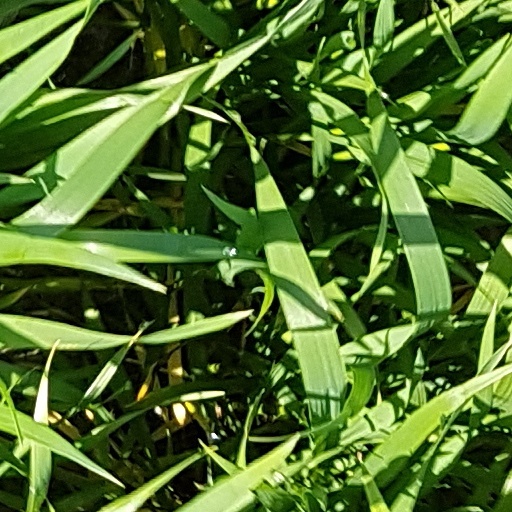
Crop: wheat